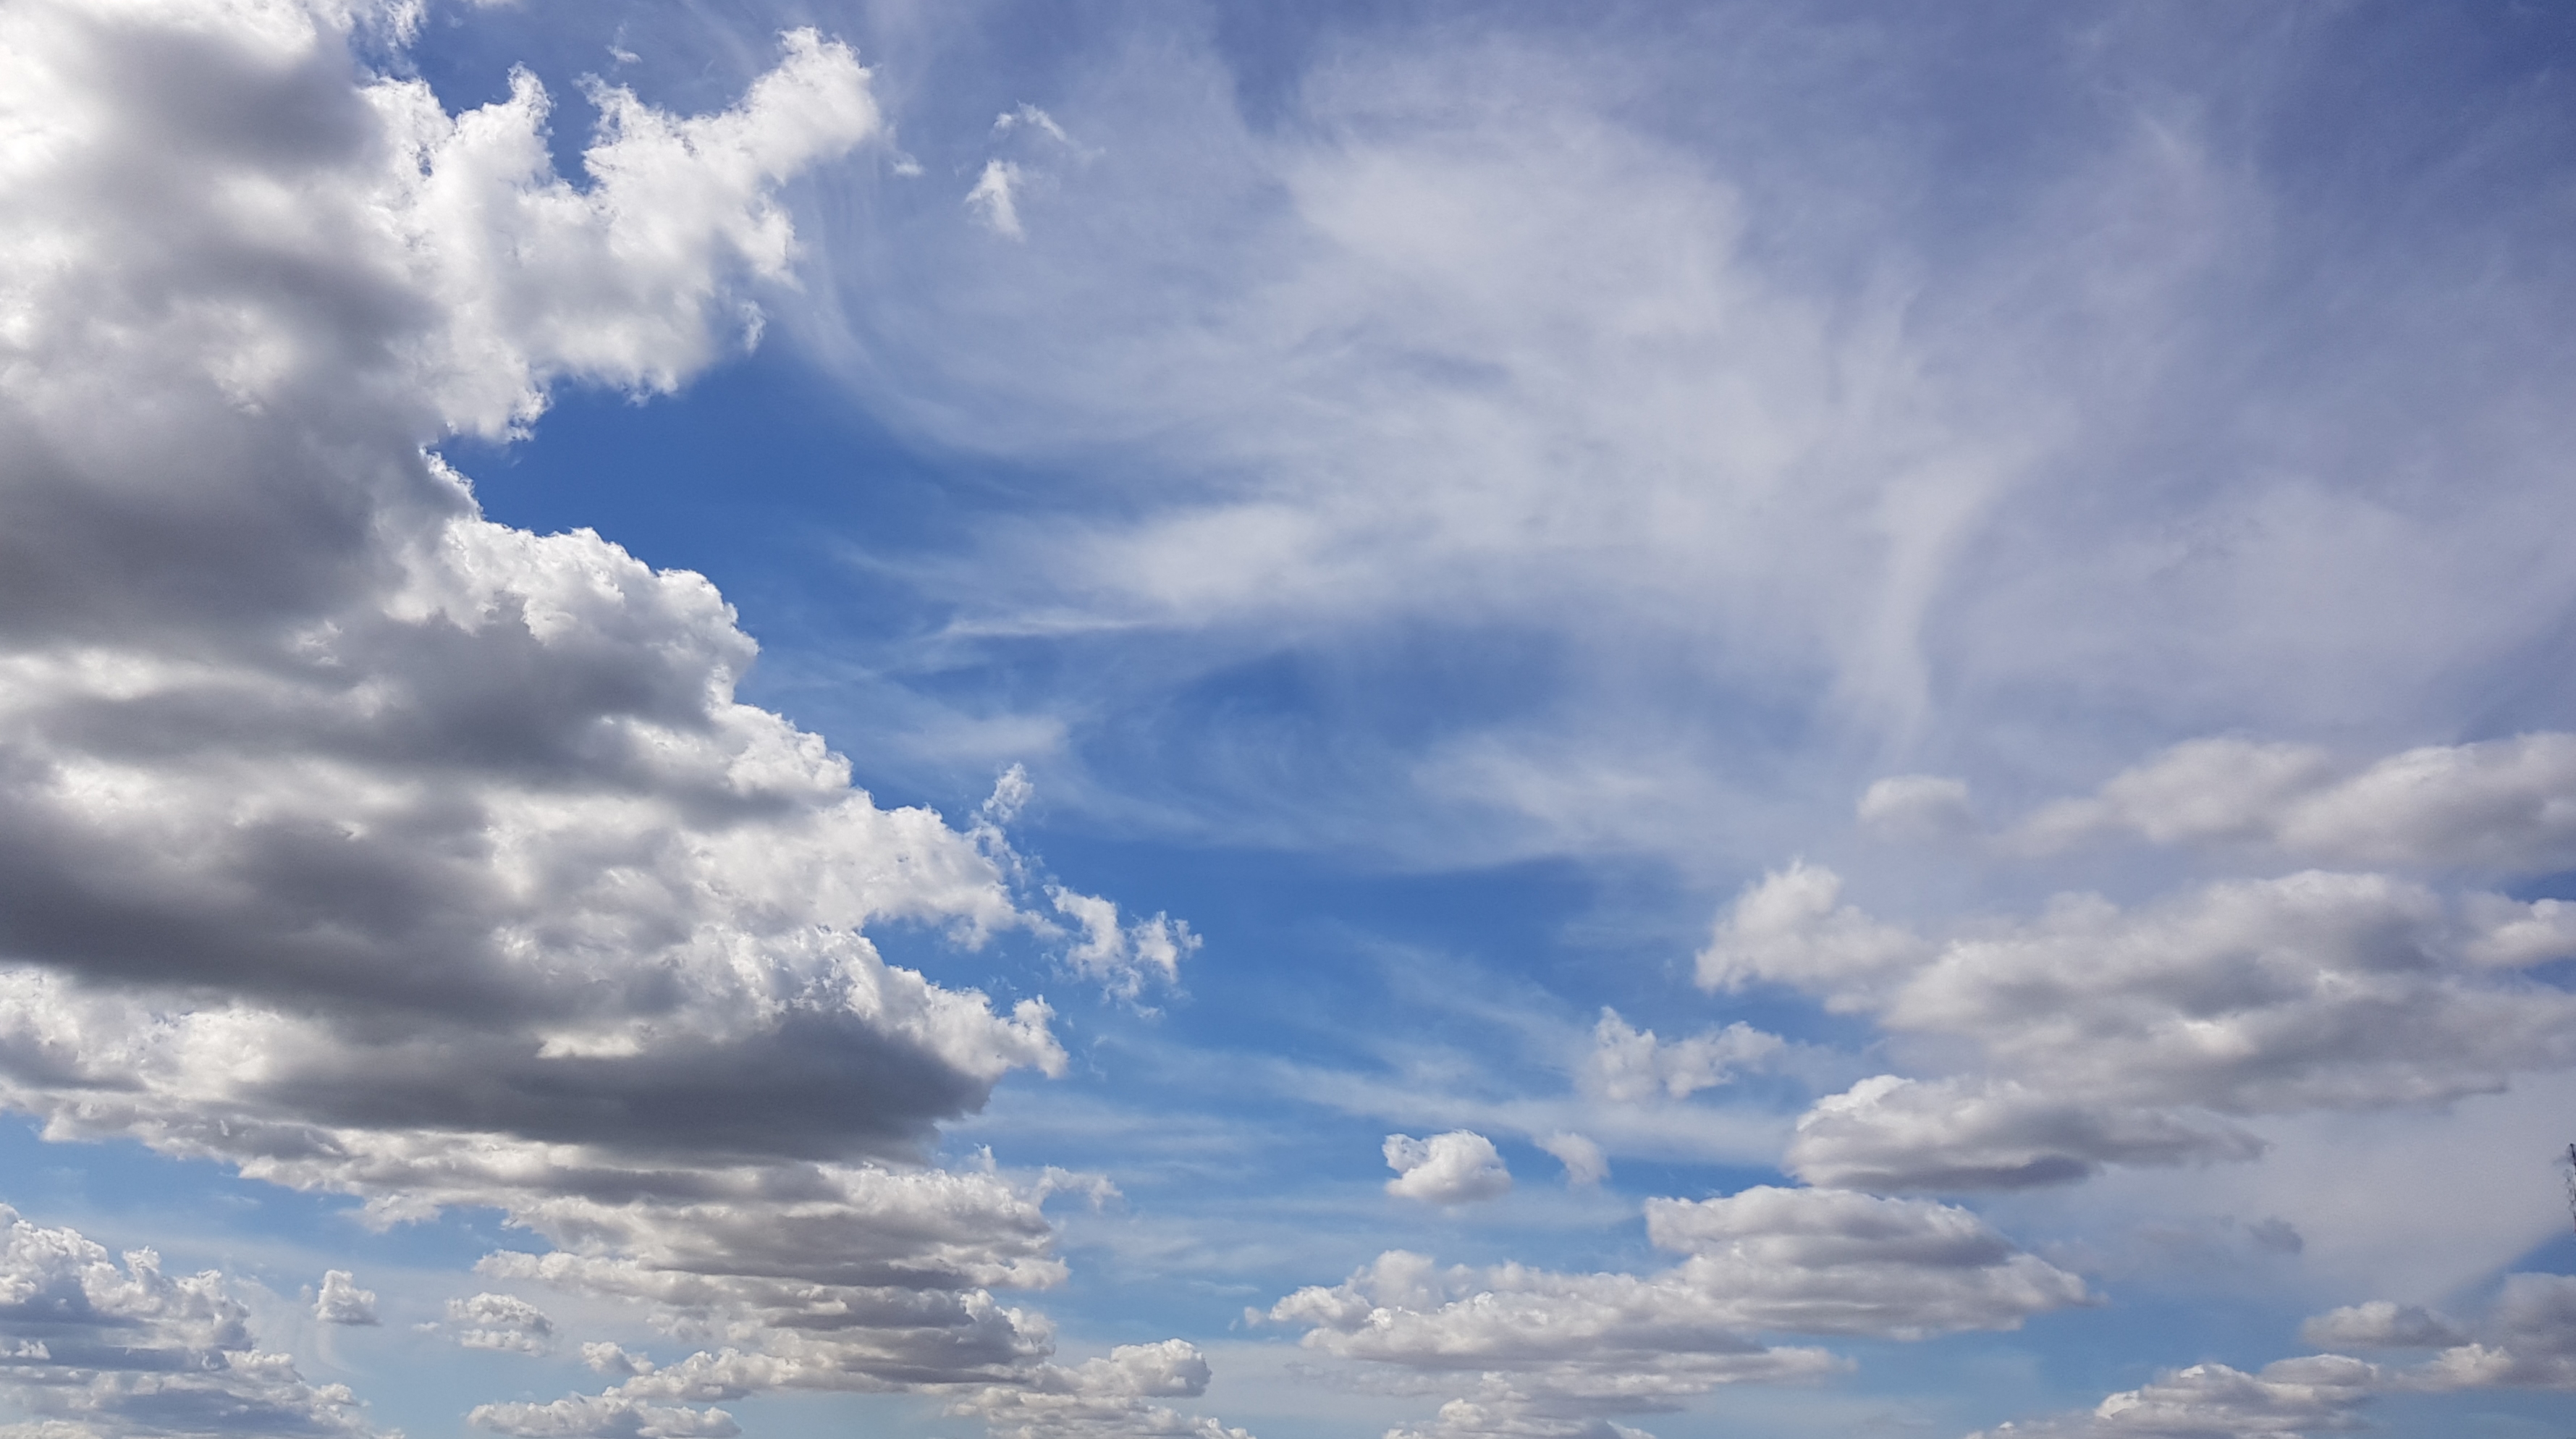
sky, way, cloud, daytime, blue, cumulus, atmosphere, meteorological phenomenon, azure, calm, sunlight, horizon, landscape